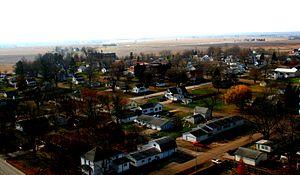
Grandview est une ville du comté de Louisa, en Iowa, aux États-Unis. Elle est fondée en 1841 et incorporée le 18 février 1901.